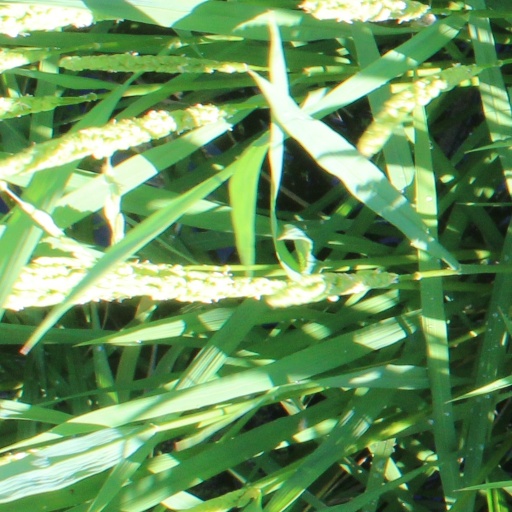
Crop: rice